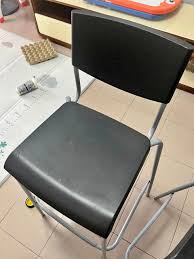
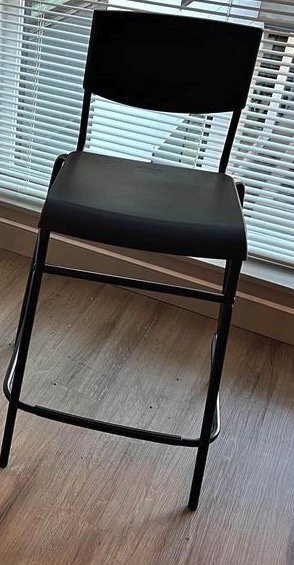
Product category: stool
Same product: no